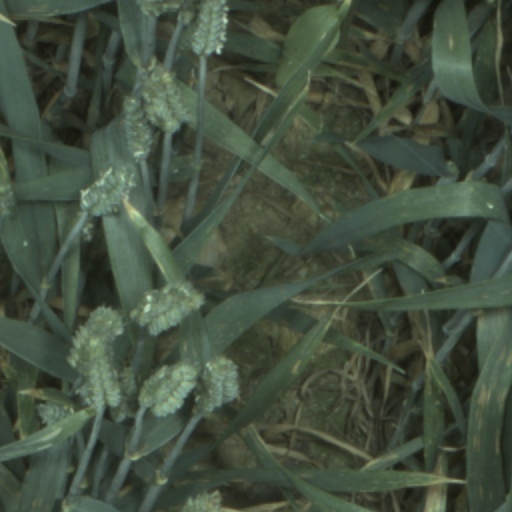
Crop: wheat